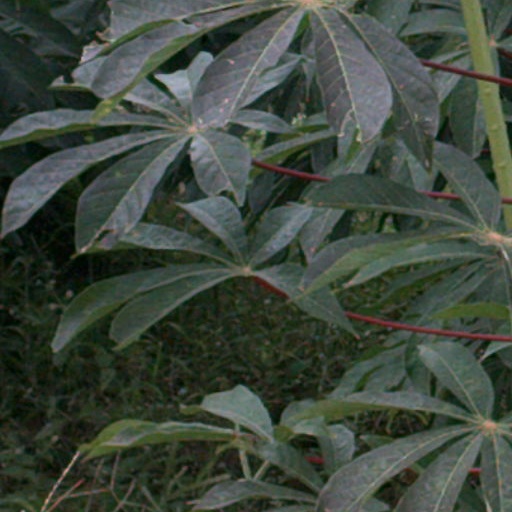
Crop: cassava